Buck Taylor

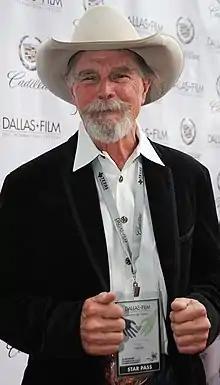
Taylor at the 2011 Dallas International Film Festival

Buck Taylor (born Walter Clarence Taylor III, May 13, 1938) is an American actor and artist, best known for his role as gunsmith-turned-deputy Newly O'Brien in the CBS television series "Gunsmoke".